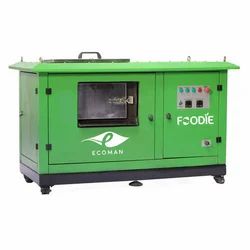
Label: F25_Organic_Waste_Compost_Machine